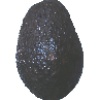
Label: Avocado ripe 1